Kettwig Stausee station

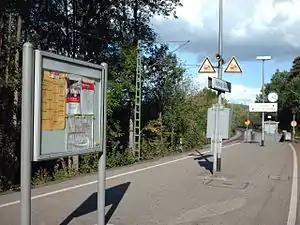

Kettwig Stausee is a railway station in the city of Essen in western Germany on the Ruhr Valley line. It serves the southern part of the Kettwig borough, "Kettwig vor der Brücke", and is situated right next to the river Ruhr.